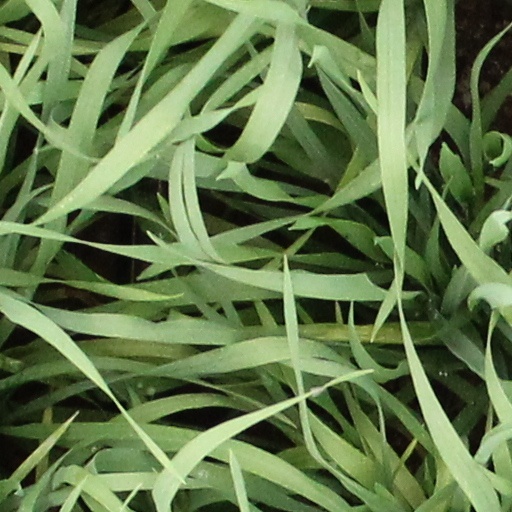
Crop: wheat